Tze'elim

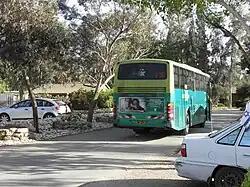
Egged Ta'avura bus route 376 at Tze'elim

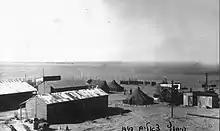
Tze’elim, November 1947

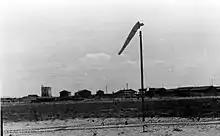
Aircraft landing site, Kibbutz Tze’elim, 1948

Tze'elim is a kibbutz in southern Israel. Located in the Negev desert, it falls under the jurisdiction of Eshkol Regional Council. In it had a population of . A military training base of the ground forces of the IDF (often named "Tze'elim Base") is located nearby.